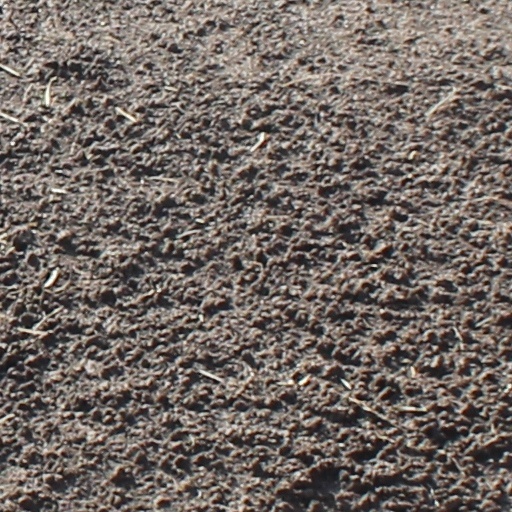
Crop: wheat